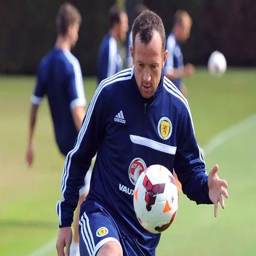
football player during a training session